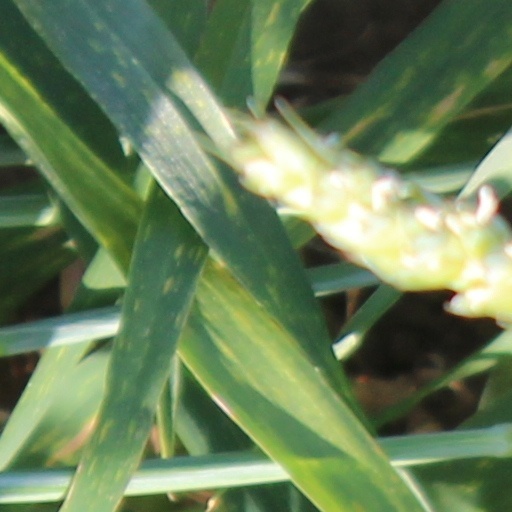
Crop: wheat